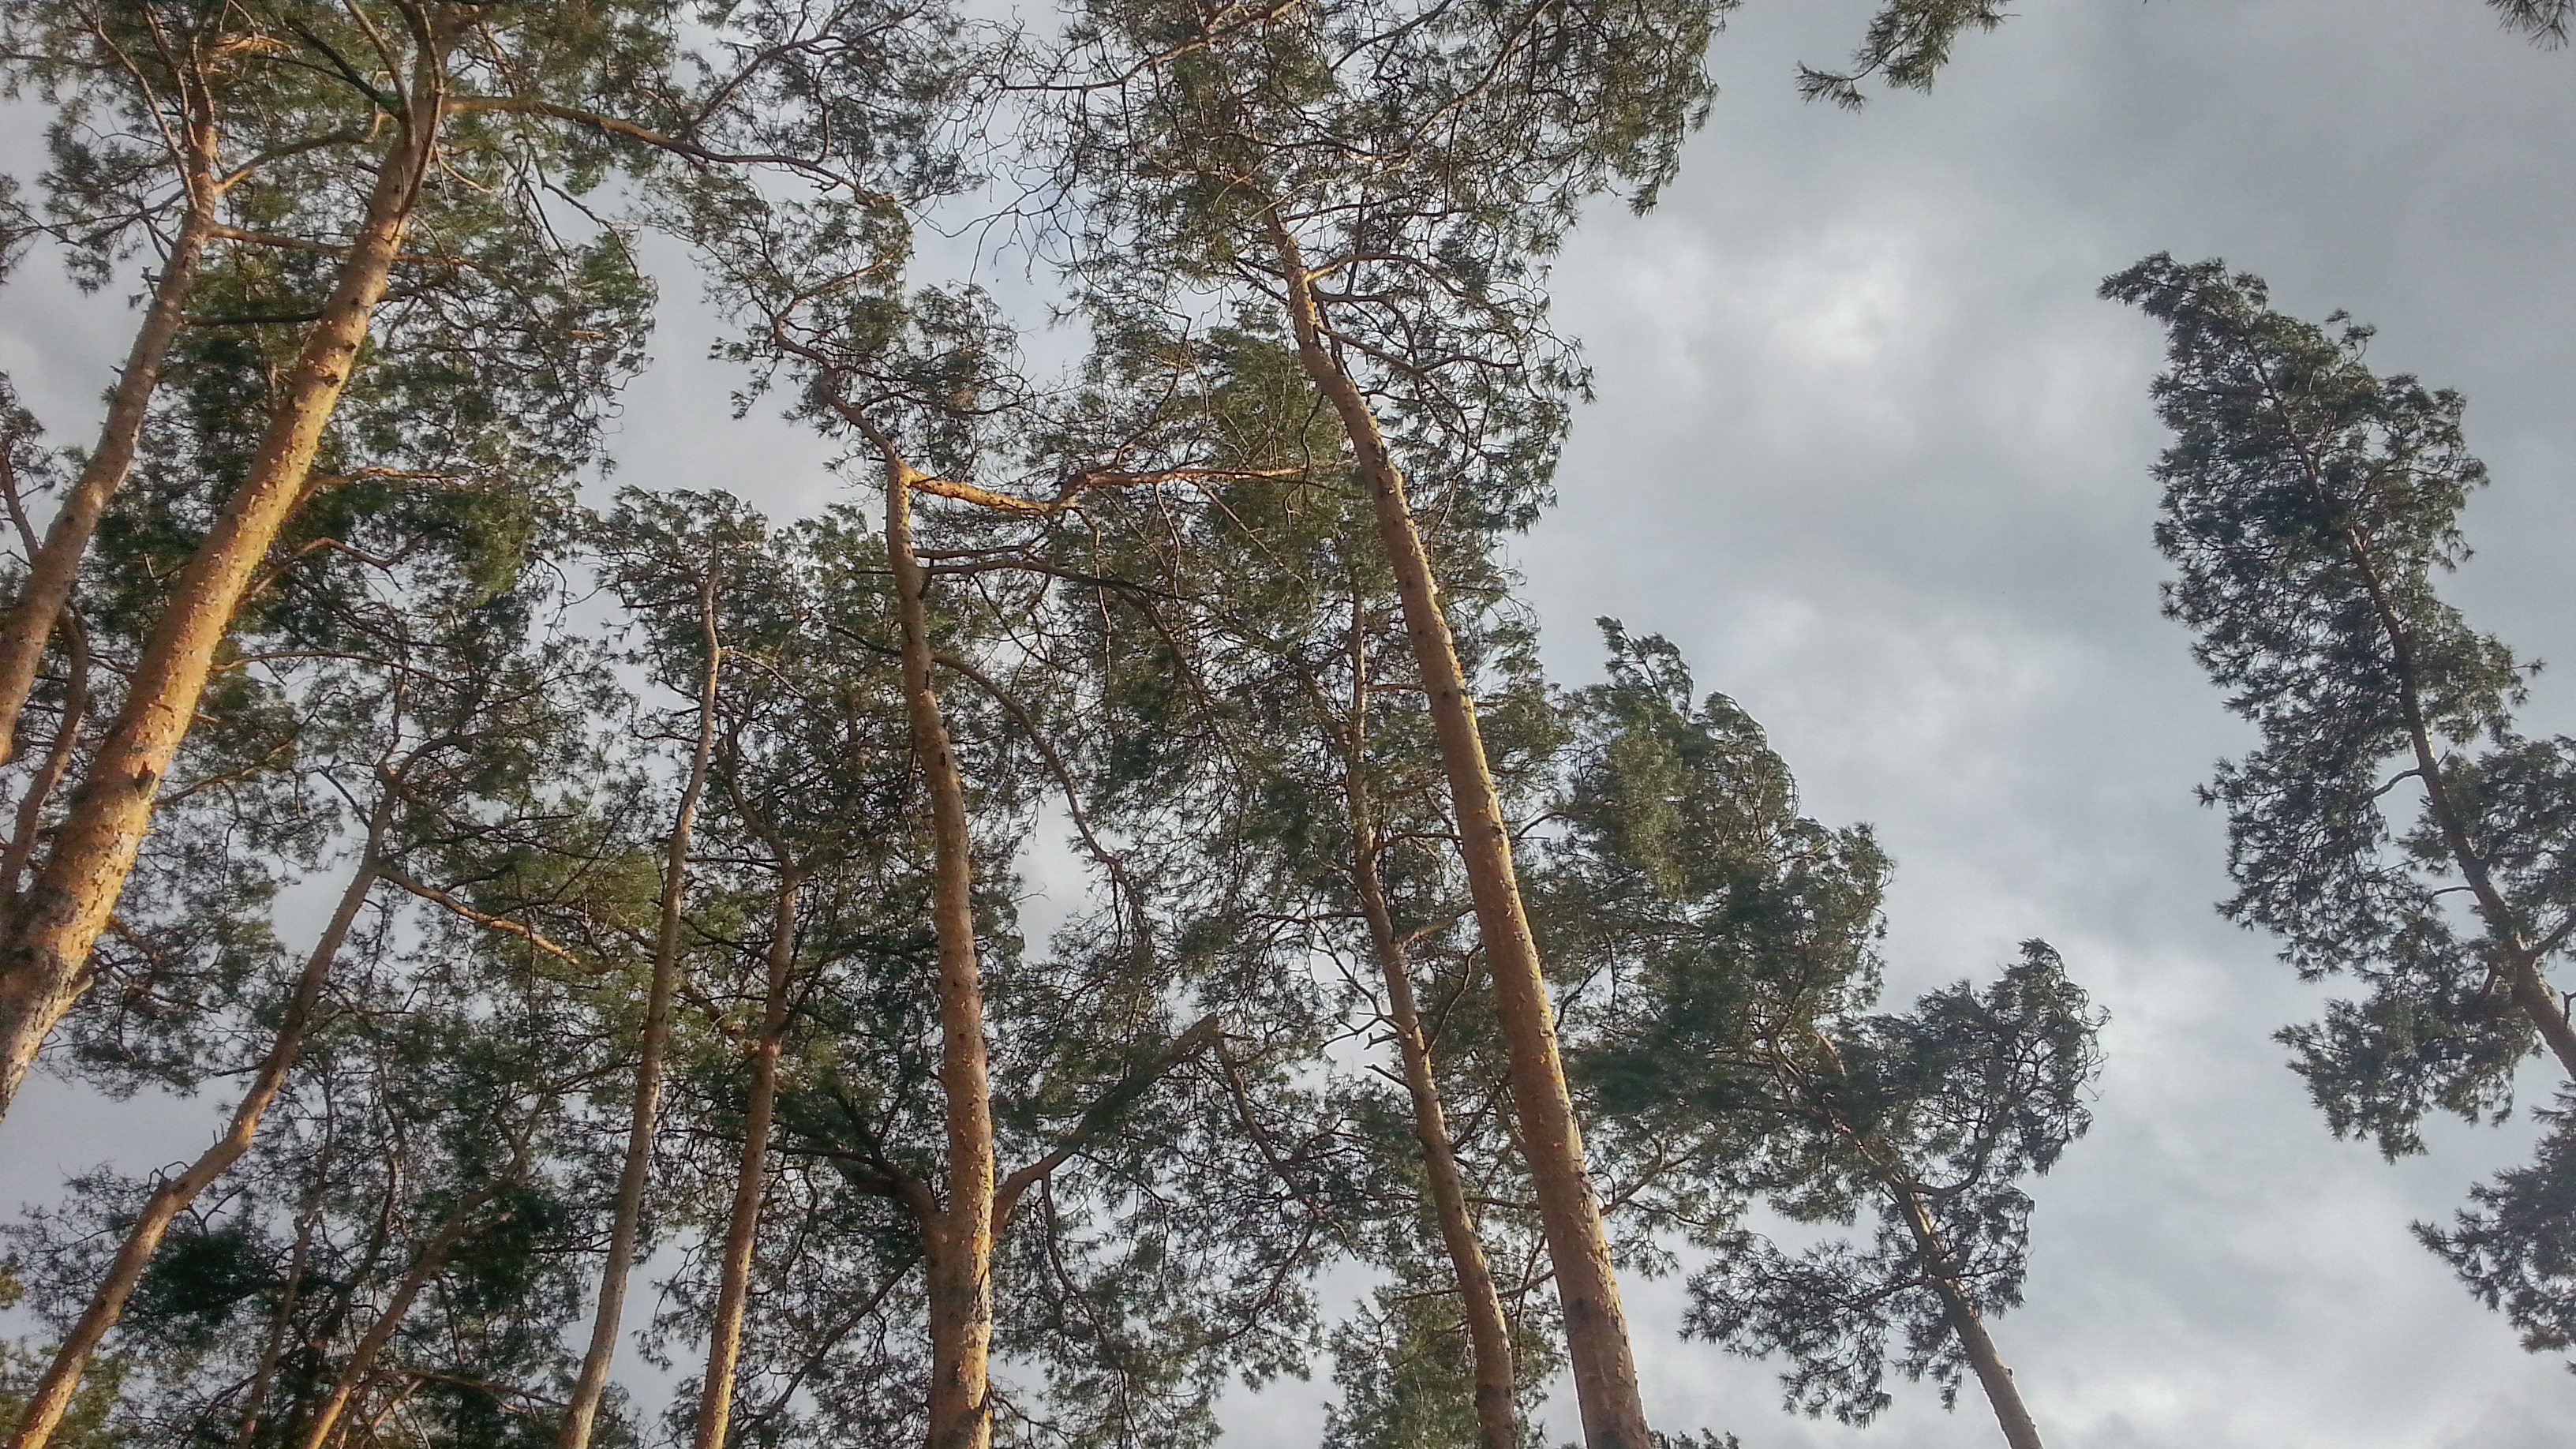
tree, forest, branch, snow, winter, plant, sky, canopy, scenery, weather, fir, season, conifer, spruce, needles, habitat, ecosystem, woody plant, temperate coniferous forest, land plant